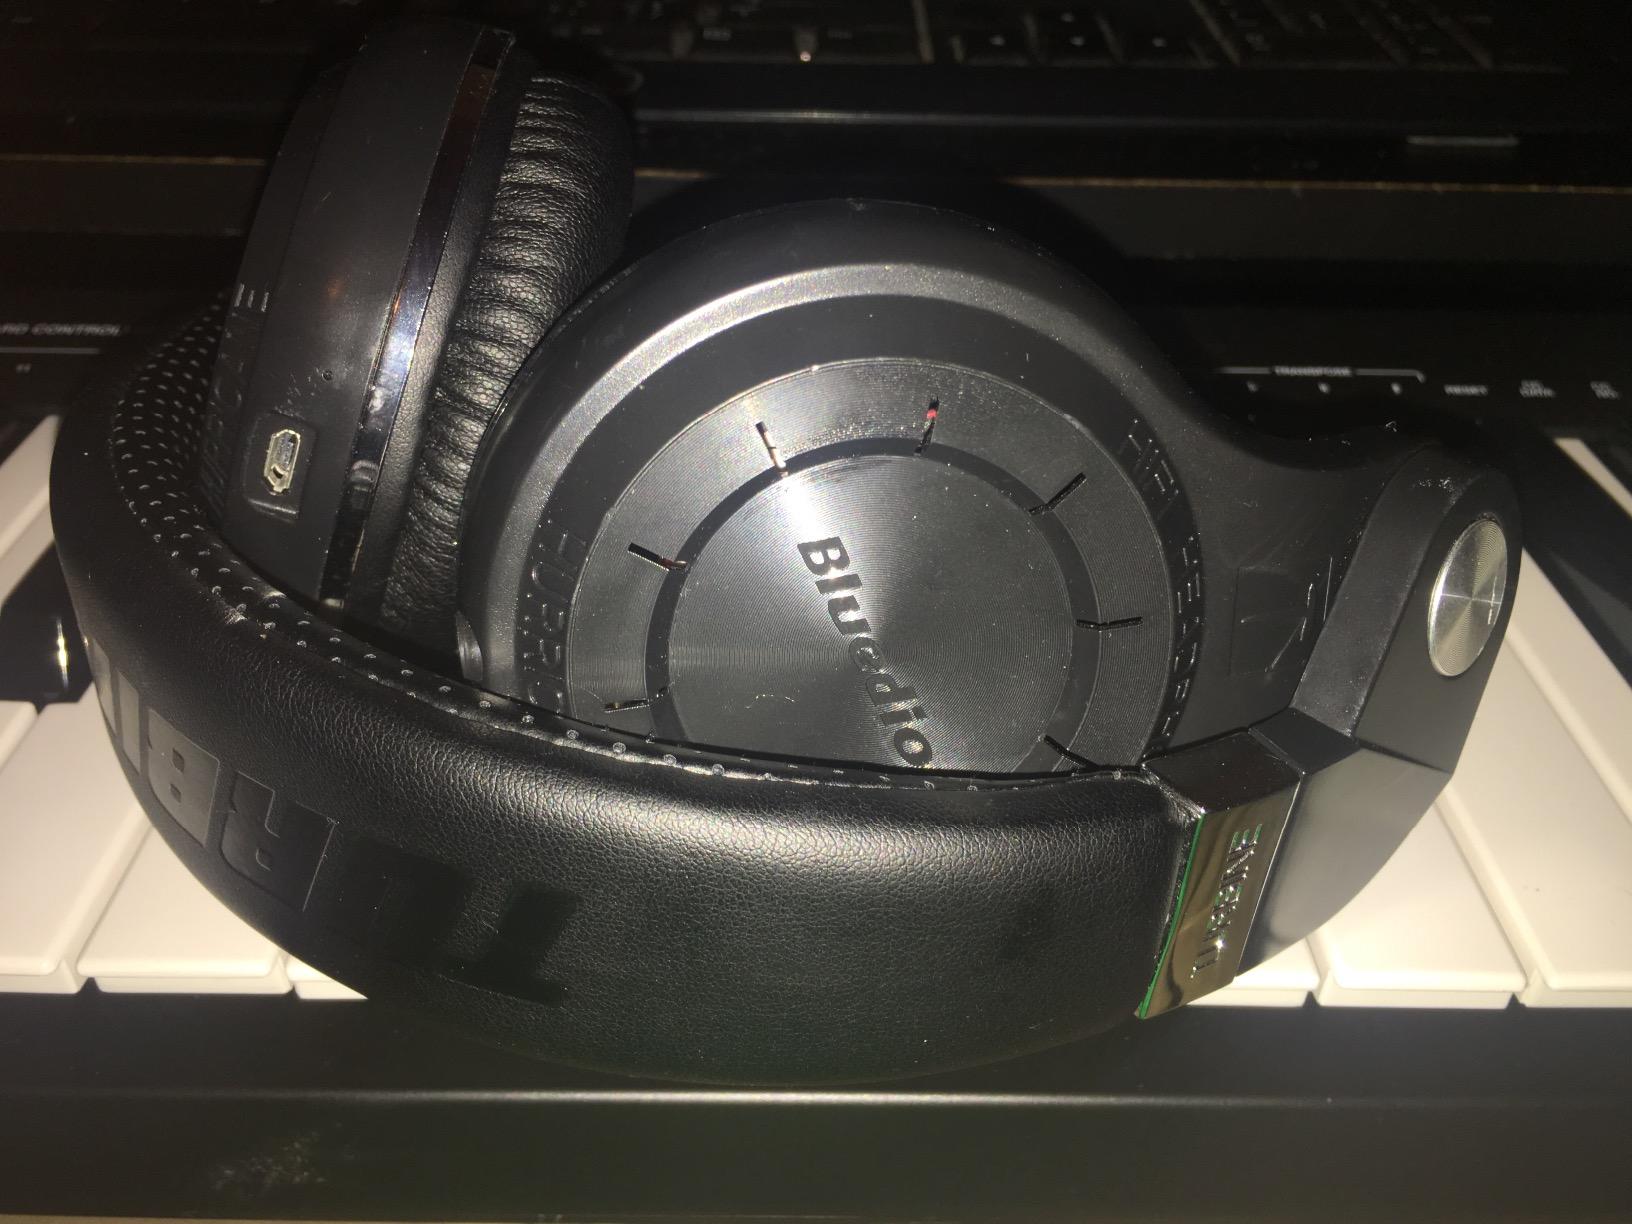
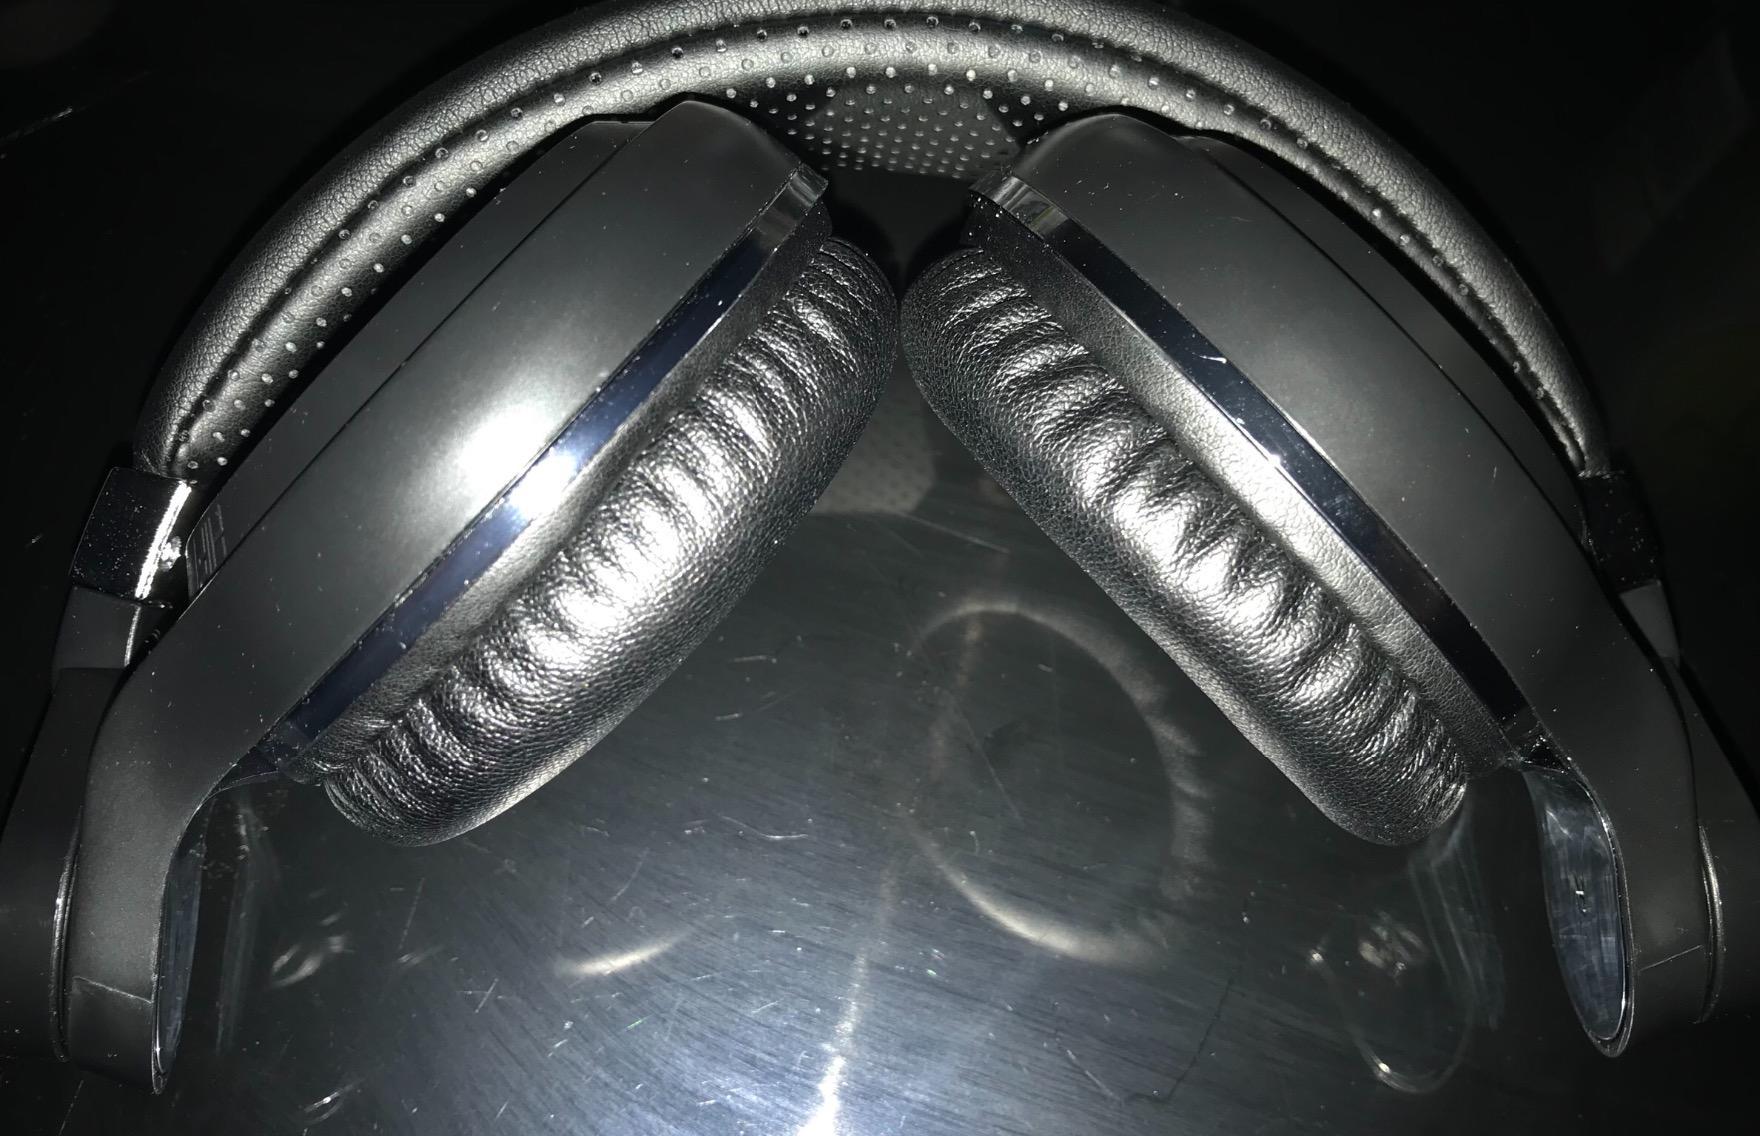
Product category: headphones
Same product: yes